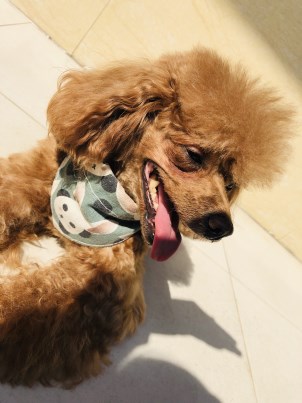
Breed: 7449-n000128-teddy